Thick-billed parrot

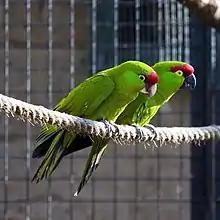
Juvenile (pale bill) and adult (dark bill) at Twycross Zoo, England

The thick-billed parrot, like most parrots, nests in tree cavities, especially old woodpecker holes. In the past it is believed to have relied extensively on abandoned nesting holes made by the now-probably-extinct imperial woodpecker ("Campephilus imperialis)", the world's largest woodpecker, also found in Mexico. Its decline and eventual extinction may have been a factor in the reduction of the parrot's range. In parts of its existing range, dead or living quaking aspens are the dominant tree selected for nesting. It mainly feeds on seeds from various pine species. Mexican white pine appears to be a preferred species but the seeds of Douglas fir, Apache pine, Chihuahua pine, and yellow pine are also taken. The species is strongly dependent on the supply of conifer cones, breeding at the peak of pine seed production. The species is nomadic, following the variations of cone abundance. To a much lesser extent, they also feed upon acorns and pine buds. They are adept fliers, and historical accounts describe the birds sleeping in one mountain range, and crossing vast distances to feed in another mountain range each day. They deal with deep snow by hanging upside-down and climbing on the bare underside of a snow-covered branch in order to access cones.